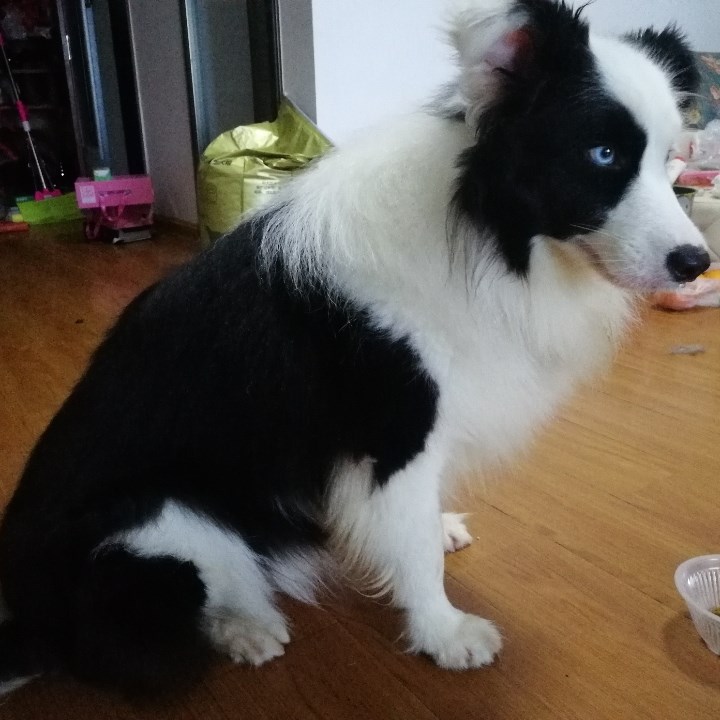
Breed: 2594-n000109-Border_collie